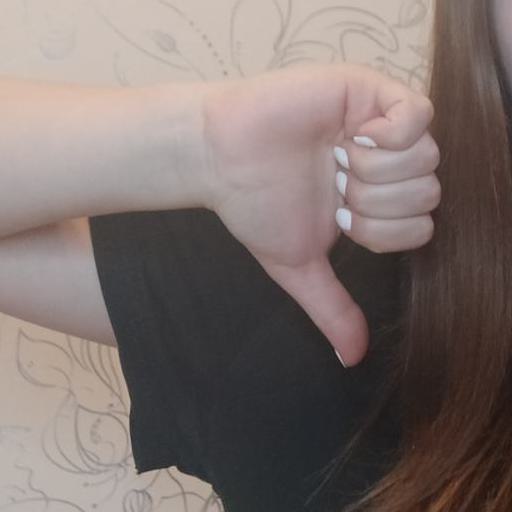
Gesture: dislike